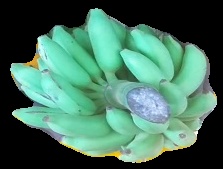
Variety: elakki-bale
Grade: grade2